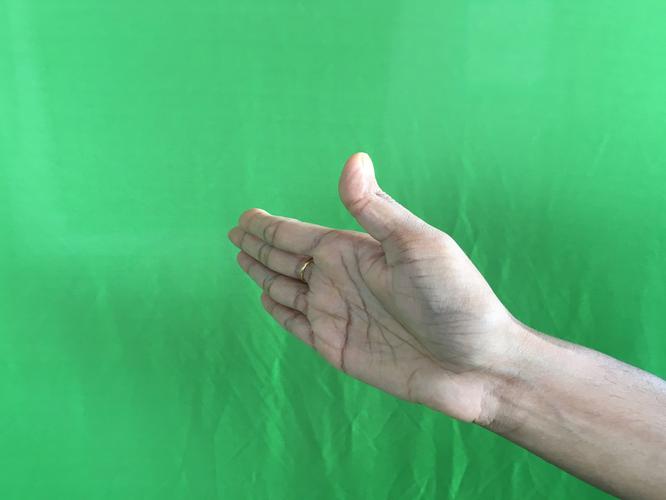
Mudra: Ardhachandran
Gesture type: single_hand